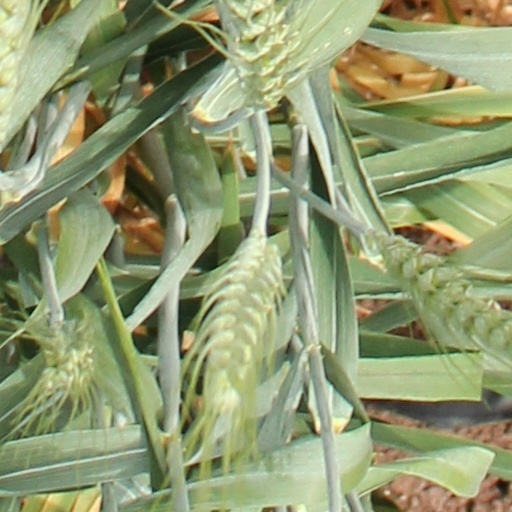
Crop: wheat